Wallkill Valley Railroad

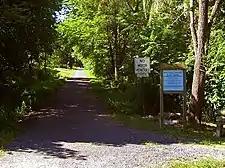
The Wallkill Valley Rail Trail in New Paltz

Portions of the line in both Ulster and Orange Counties have been converted into rail trails, described here from north to south. Note that north of River Road in Rosendale, the Wallkill Valley Railroad actually runs in the Rondout Valley.